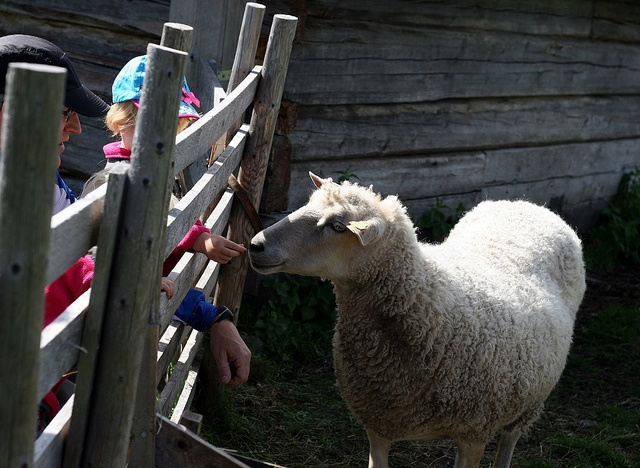
a sheep sniffs at the hand of a small child sticking its hands through the slats of a fence towards the sheep
A sheep nibbles something from the hands of a little girl outside its pen.
A sheep checks out the hand of a young child.
A white sheep standing next to a fence with kids.
there are several children hand feeding a goat